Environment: real
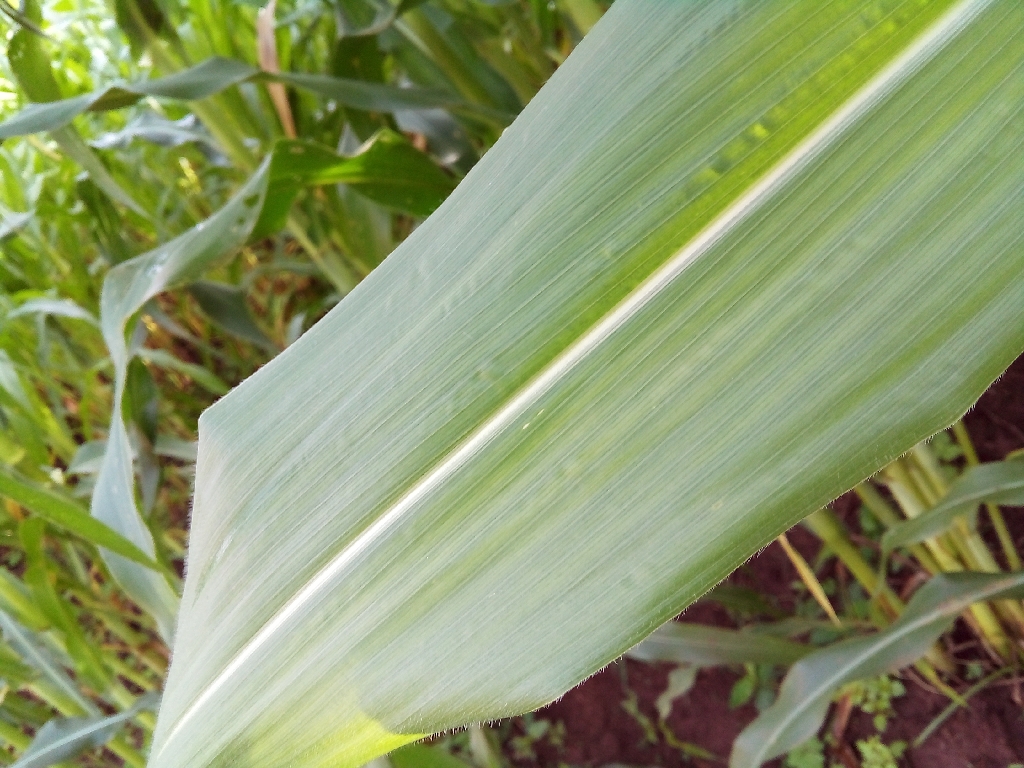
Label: healthy